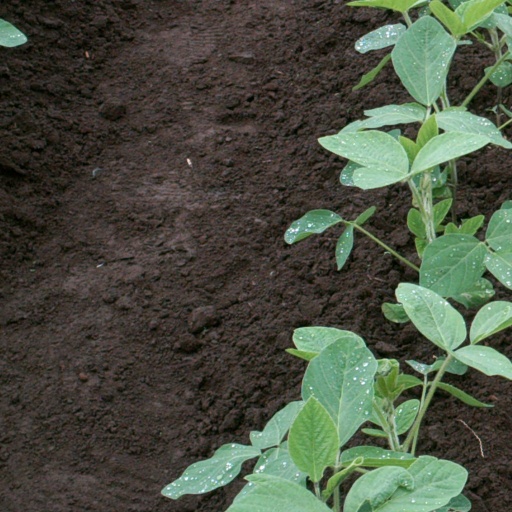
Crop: soybean